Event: Nepal Earthquake
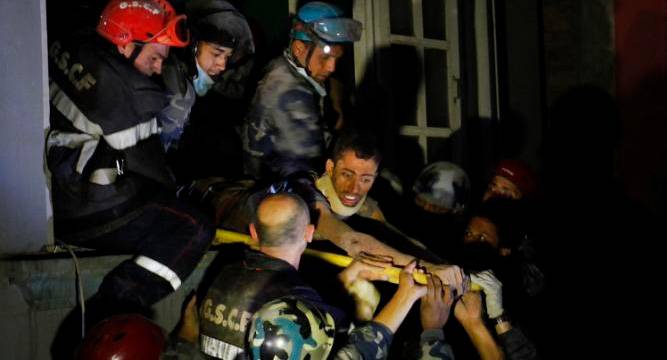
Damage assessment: no_damage